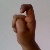
The image shows a hand gesture representing the letter 'X' in Indian Sign Language.